Mantracker

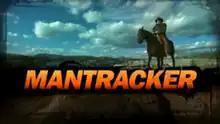

Mantracker is a Canadian reality television series created by Ihor Macijiwsky and produced by Bonterra Productions. It premiered in Canada in April 2006 on the Outdoor Life Network. In the United States, the show aired on the Science Channel. In South Africa, it airs on the History Channel and in the UK on Extreme Sports Channel and Blaze. The episodes of the first six seasons feature Terry Grant, an expert tracker called the "Mantracker", who pursues two individuals in the remote Canadian or American wilderness. The pursued, referred to as "Prey", must elude capture while attempting to reach a finish line within thirty-six hours. In season 7, Chad Savage Lenz replaces Terry Grant as the Mantracker.